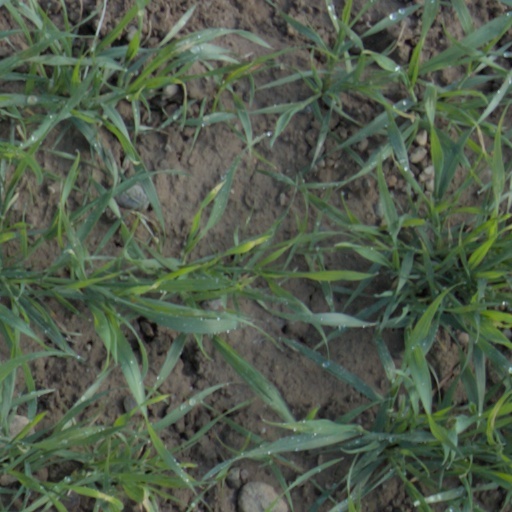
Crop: wheat